Electra complex

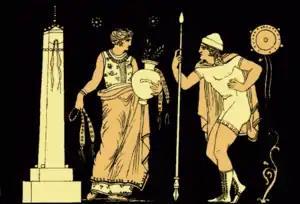
Electra and Orestes, matricides

As a psychoanalytic term for daughter–mother psychosexual conflict, the Electra complex derives from the Greek mythological character Electra, who plotted matricidal revenge with Orestes, her brother, against Clytemnestra, their mother, and Aegisthus, their stepfather, for their murder of Agamemnon, their father (cf. "Electra", by Sophocles). Ironically, Clytemnestra was avenging the death of her other daughter, Iphigenia, who was sacrificed to the gods by her own father, Agamemnon. Sigmund Freud developed the female aspects of the sexual development describing the psychodynamics of a girl's sexual competition with her mother for sexual possession of the as the "feminine Oedipus attitude" and the "negative Oedipus complex". It was Carl Jung who coined the term "Electra complex" in 1913. Freud rejected Jung's term as psychoanalytically inaccurate: "that what we have said about the Oedipus complex applies with complete strictness to the male child only, and that we are right in rejecting the term 'Electra complex', which seeks to emphasize the analogy between the attitude of the two sexes".